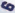
Number: 6